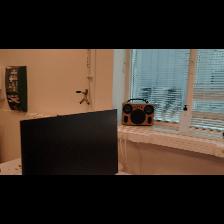
Label: NonHuman